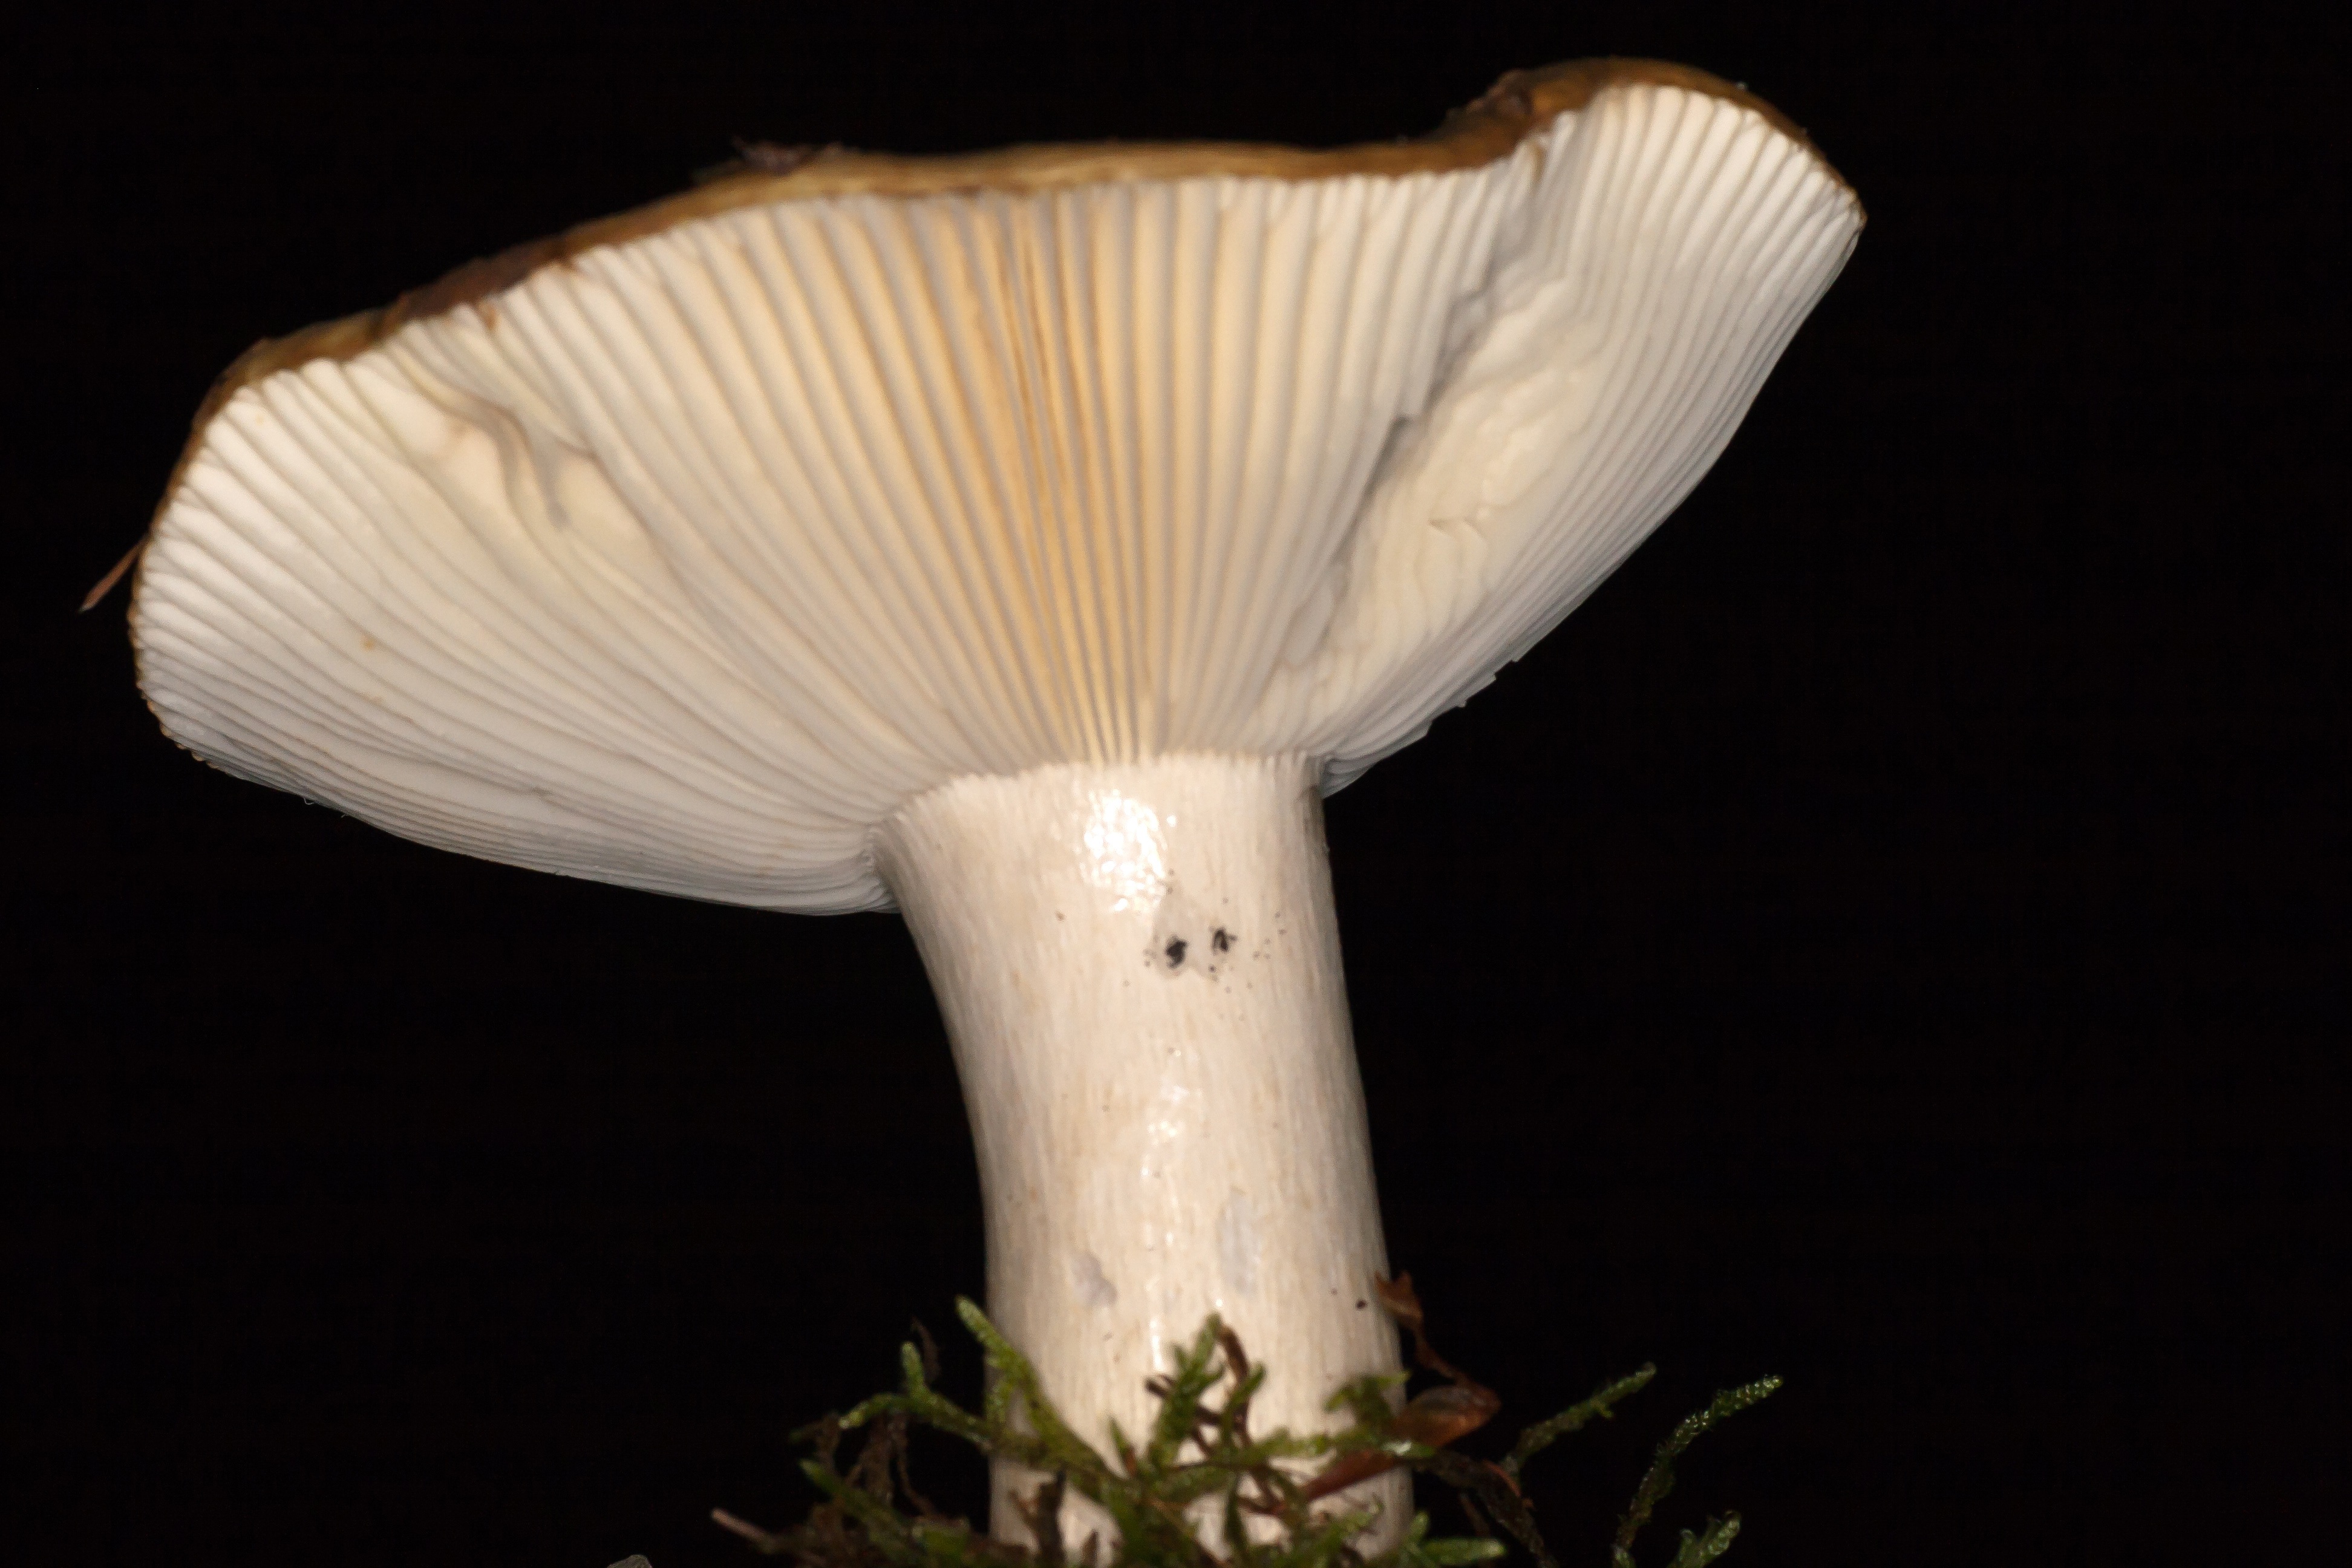
flower, macro, autumn, mushroom, flora, fungus, agaricus, macro photography, oyster mushroom, edible mushroom, plant stem, medicinal mushroom, agaricomycetes, agaricaceae, champignon mushroom, pleurotus eryngii, mushroom plates